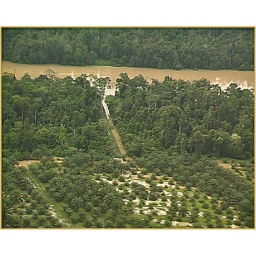
Illegal Drain, obstacles for wildlife to cross over the river